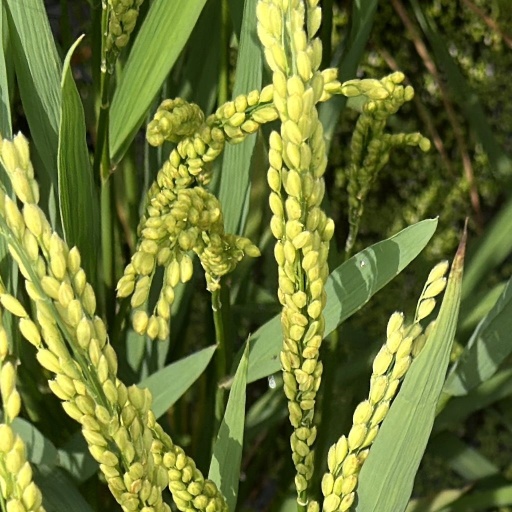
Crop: rice